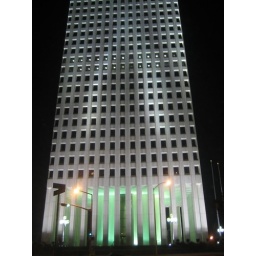
This building was in Galveston, TX. We saw lots of houses build on stilts, but this office building was pretty cool.